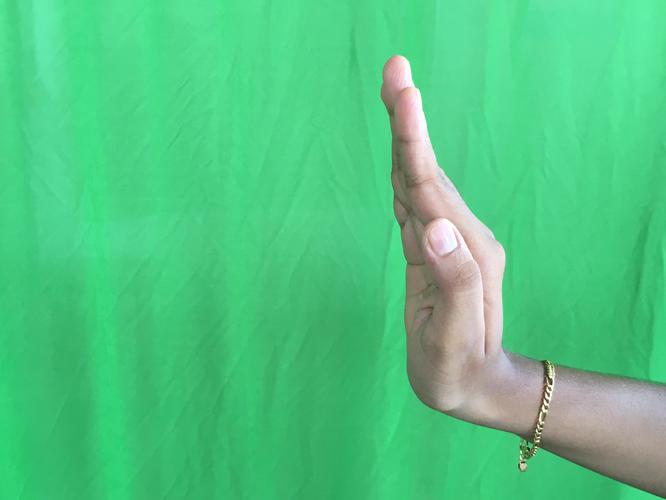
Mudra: Sarpasirsha
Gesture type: single_hand